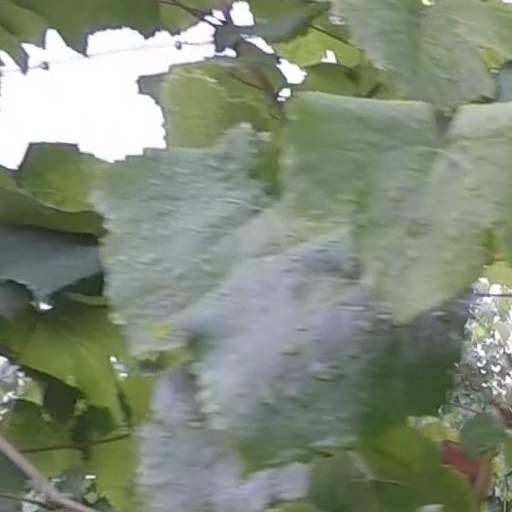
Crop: grape